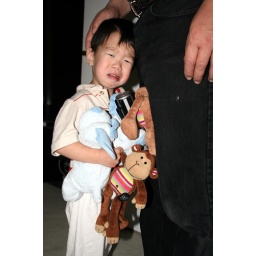
he came down carrying all those things in his arms: a light saber, two blue wo-wo's, monkey and lion.